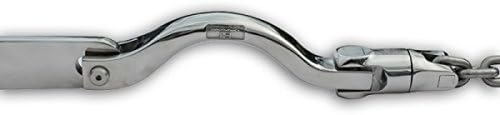
Anchor Turner Kit #965008, for use with 1/4" Chain, Anchors to 10 kg / 22 lbs, Breaking Load = 5,500 lbs.
Category: Sports & Outdoors
965008 - Anchor Turner Kit, Anchors to 10 kg / 22 lbs. Chain size: 1/4" Max anchor: 22 lbs. Material: High Polish 316L Solid Stainless Steel.
Features: Anchor turner kit: Includes anchor connector swivel #964408 + anchor turner. This kit helps your anchor twist around so it parks correctly into the bow roller every time. No more twisting by hand!